Politics of Spain

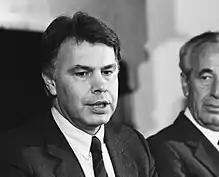
Felipe González, prime minister of Spain from 1982 to 1996.

The government also created new social laws and large scale infrastructural buildings, expanding the educational system and establishing a welfare state. While traditionally affiliated with one of Spain's major trade unions, the General Union of Workers (UGT), in an effort to improve Spain's competitiveness in preparation for admission to the EC as well as for further economic integration with Europe afterwards, the PSOE distanced itself from trade unions. Following a policy of liberalization, González's government closed state corporations under the state holding company, the National Industry Institute (INI), and downsized the coal, iron and steel industries. The PSOE implemented the single-market policies of the Single European Act and the domestic policies consistent with the Maastricht Treaty EMU criteria. The country was massively modernized and economically developed in this period, closing the gap with other European Community members. There was also a significant cultural shift, into a tolerant contemporary open society.